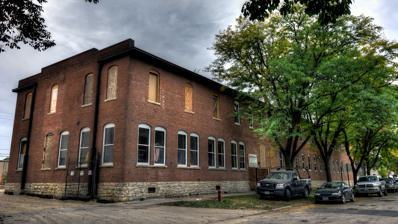
Building: Cedar Rapids Pump Company Factory and Warehouse
Country: United States of America
Year built: 1884
United States historic place Cedar Rapids Pump Company Factory and Warehouse U.S. National Register of Historic Places The warehouse building (1901) Show map of Iowa Show map of the United States Location 605 G Avenue NW Cedar Rapids, Iowa Coordinates 41°58′47.6″N 91°40′51.5″W / 41.979889°N 91.680972°W / 41.979889; -91.680972 Area 1.22 acres (0.49 ha) Built 1884, 1901 Architectural style Late Victorian MPS Cedar Rapids, Iowa MPS NRHP reference No. 12000907 Added to NRHP November 6, 2012 The Cedar Rapids Pump Company Factory and Warehouse are two historic buildings located in Cedar Rapids, Iowa , United States.  The company began in 1881.  They manufactured and distributed water pumps and windmills throughout the Midwest from this facility from 1884 to 1929. They completed the first floor of the factory building along the Chicago and North Western Railroad tracks in 1884.  The second floor was added to the building around 1894, and in 1901 the warehouse building was completed.  The Cedar Rapids Community School District used both buildings for storage from 1974 to about 2008.  The buildings were affected by the 2008 flood .  The two-story brick factory building features a monitor roof , and is otherwise "purely utilitarian in appearance with no particular stylistic or decorative tendency." The warehouse is also two-stories, constructed in brick, and lacking in ornamentation.  The buildings were listed together on the National Register of Historic Places in 2012. References